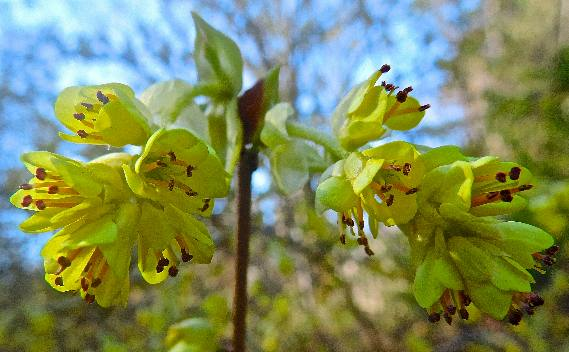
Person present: No